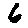
Label: 6